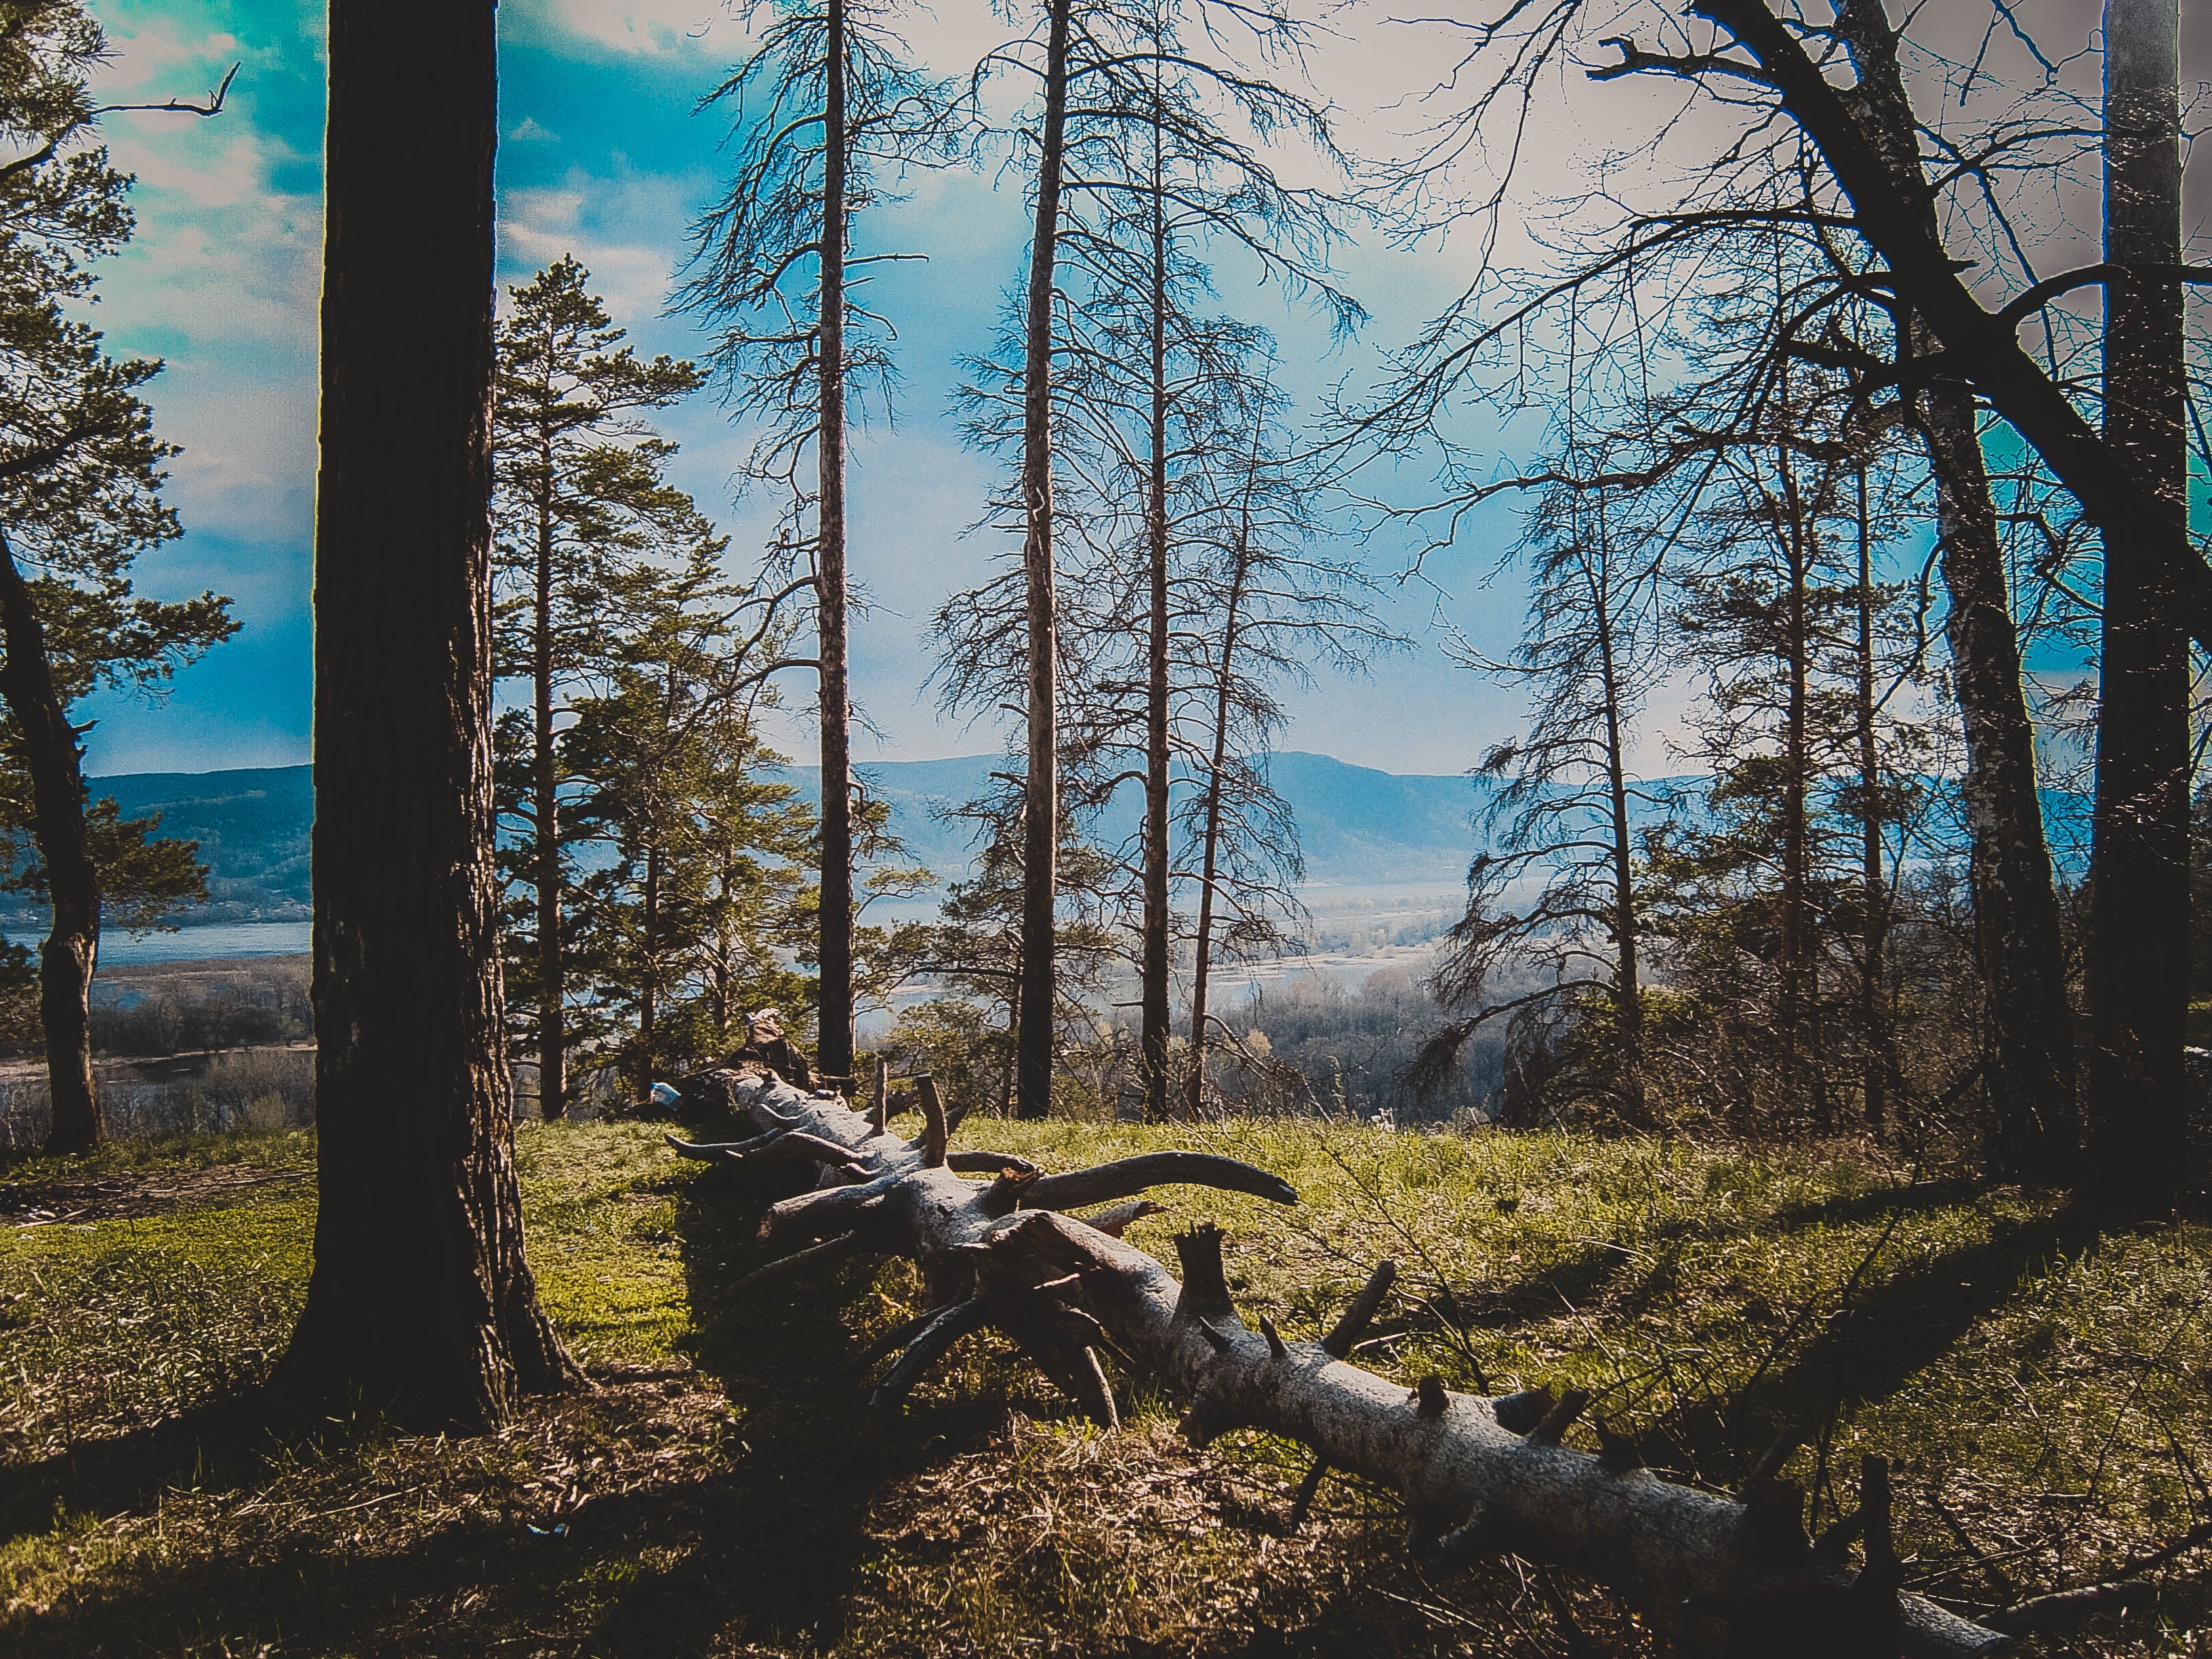
landscape, tree, nature, forest, wilderness, mountain, winter, plant, trail, sunlight, morning, leaf, autumn, season, woodland, habitat, ecosystem, rural area, natural environment, woody plant